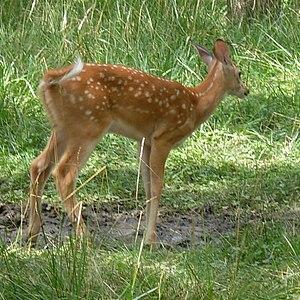
Bambi est un faon de fiction créé par le romancier Felix Salten dans Bambi, l'histoire d'une vie dans les bois, paru en 1923. Le roman a été adapté au cinéma en 1942 par les studios Disney sous la forme d'un long métrage d'animation : Bambi.
Bambi est le sixième long-métrage d'animation et le cinquième « Classique d'animation » des studios Disney, sorti en 1942. Ce film est l'adaptation du roman Bambi, Eine Lebensgeschichte aus dem Walde de Felix Salten, paru en 1923.